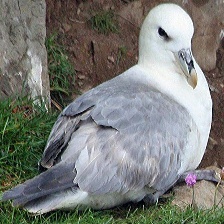
Species: NORTHERN FULMAR
Scientific name: FULMARUS GLACIALIS